Slot Machine (video game)

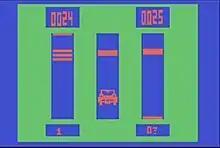
Gameplay screenshot

The game has one-player and two-player modes. Gameplay options include "Jackpot" and "Payoff" modes. The game continues until the player runs out of tokens.